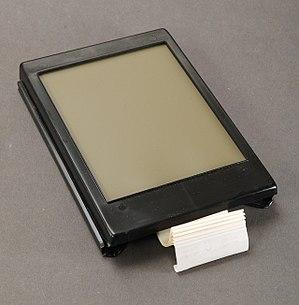
Un appareil photographique instantané permet d'obtenir directement des photographies argentiques, sans passer par des opérations séparées de développement du film et de tirage sur papier.